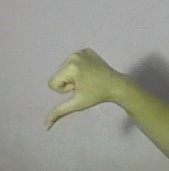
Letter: waw